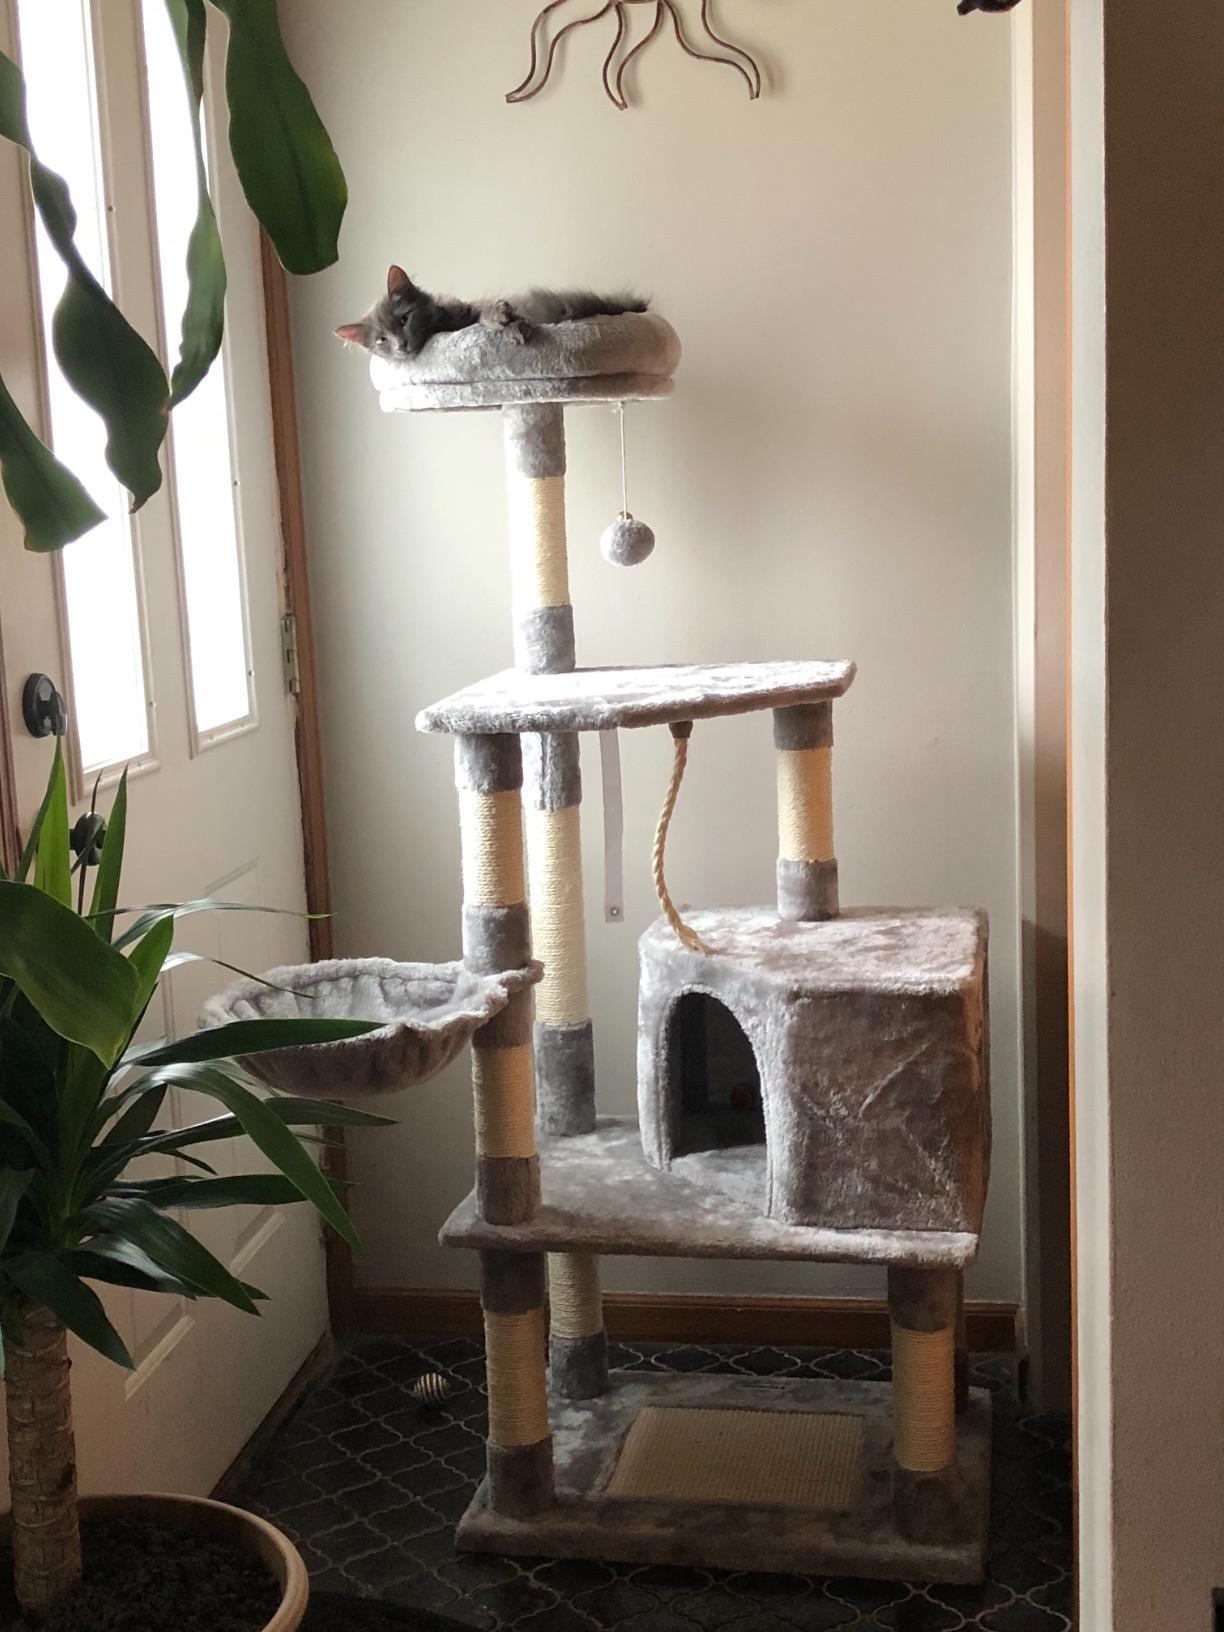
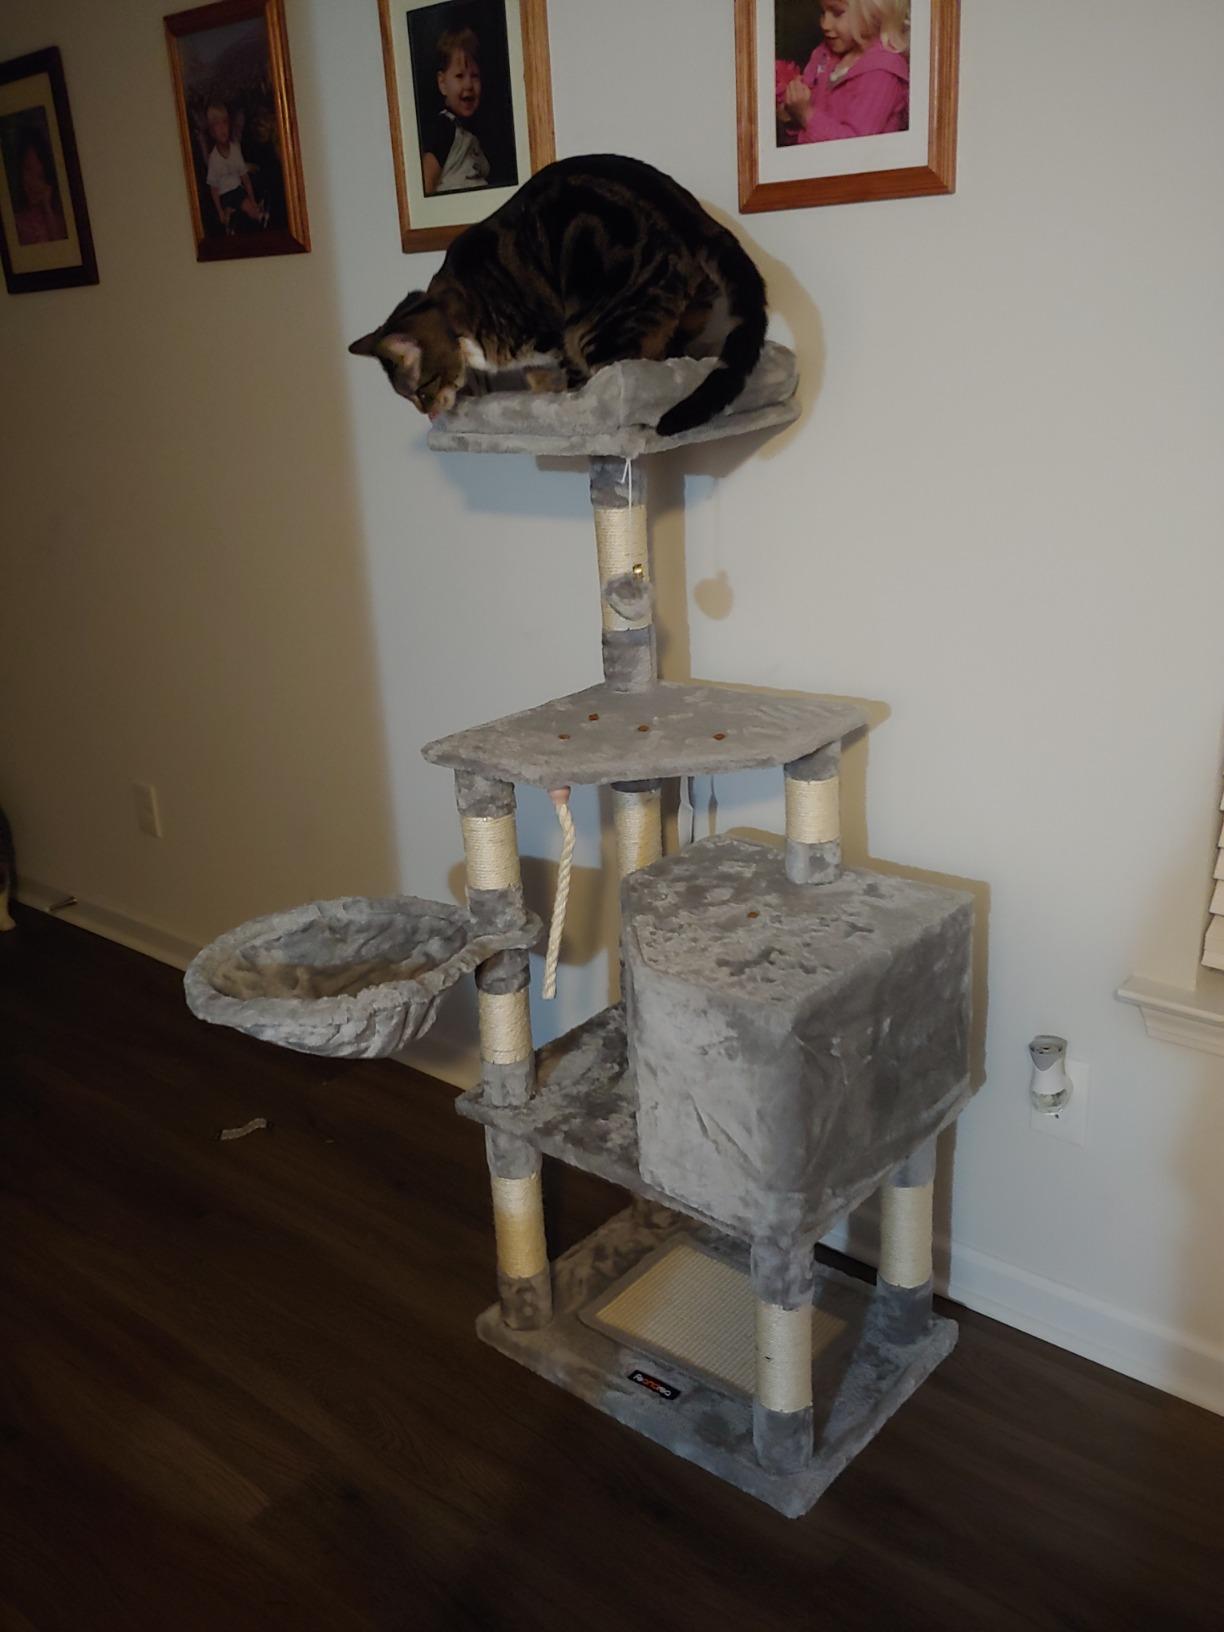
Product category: items_cat tree
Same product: yes